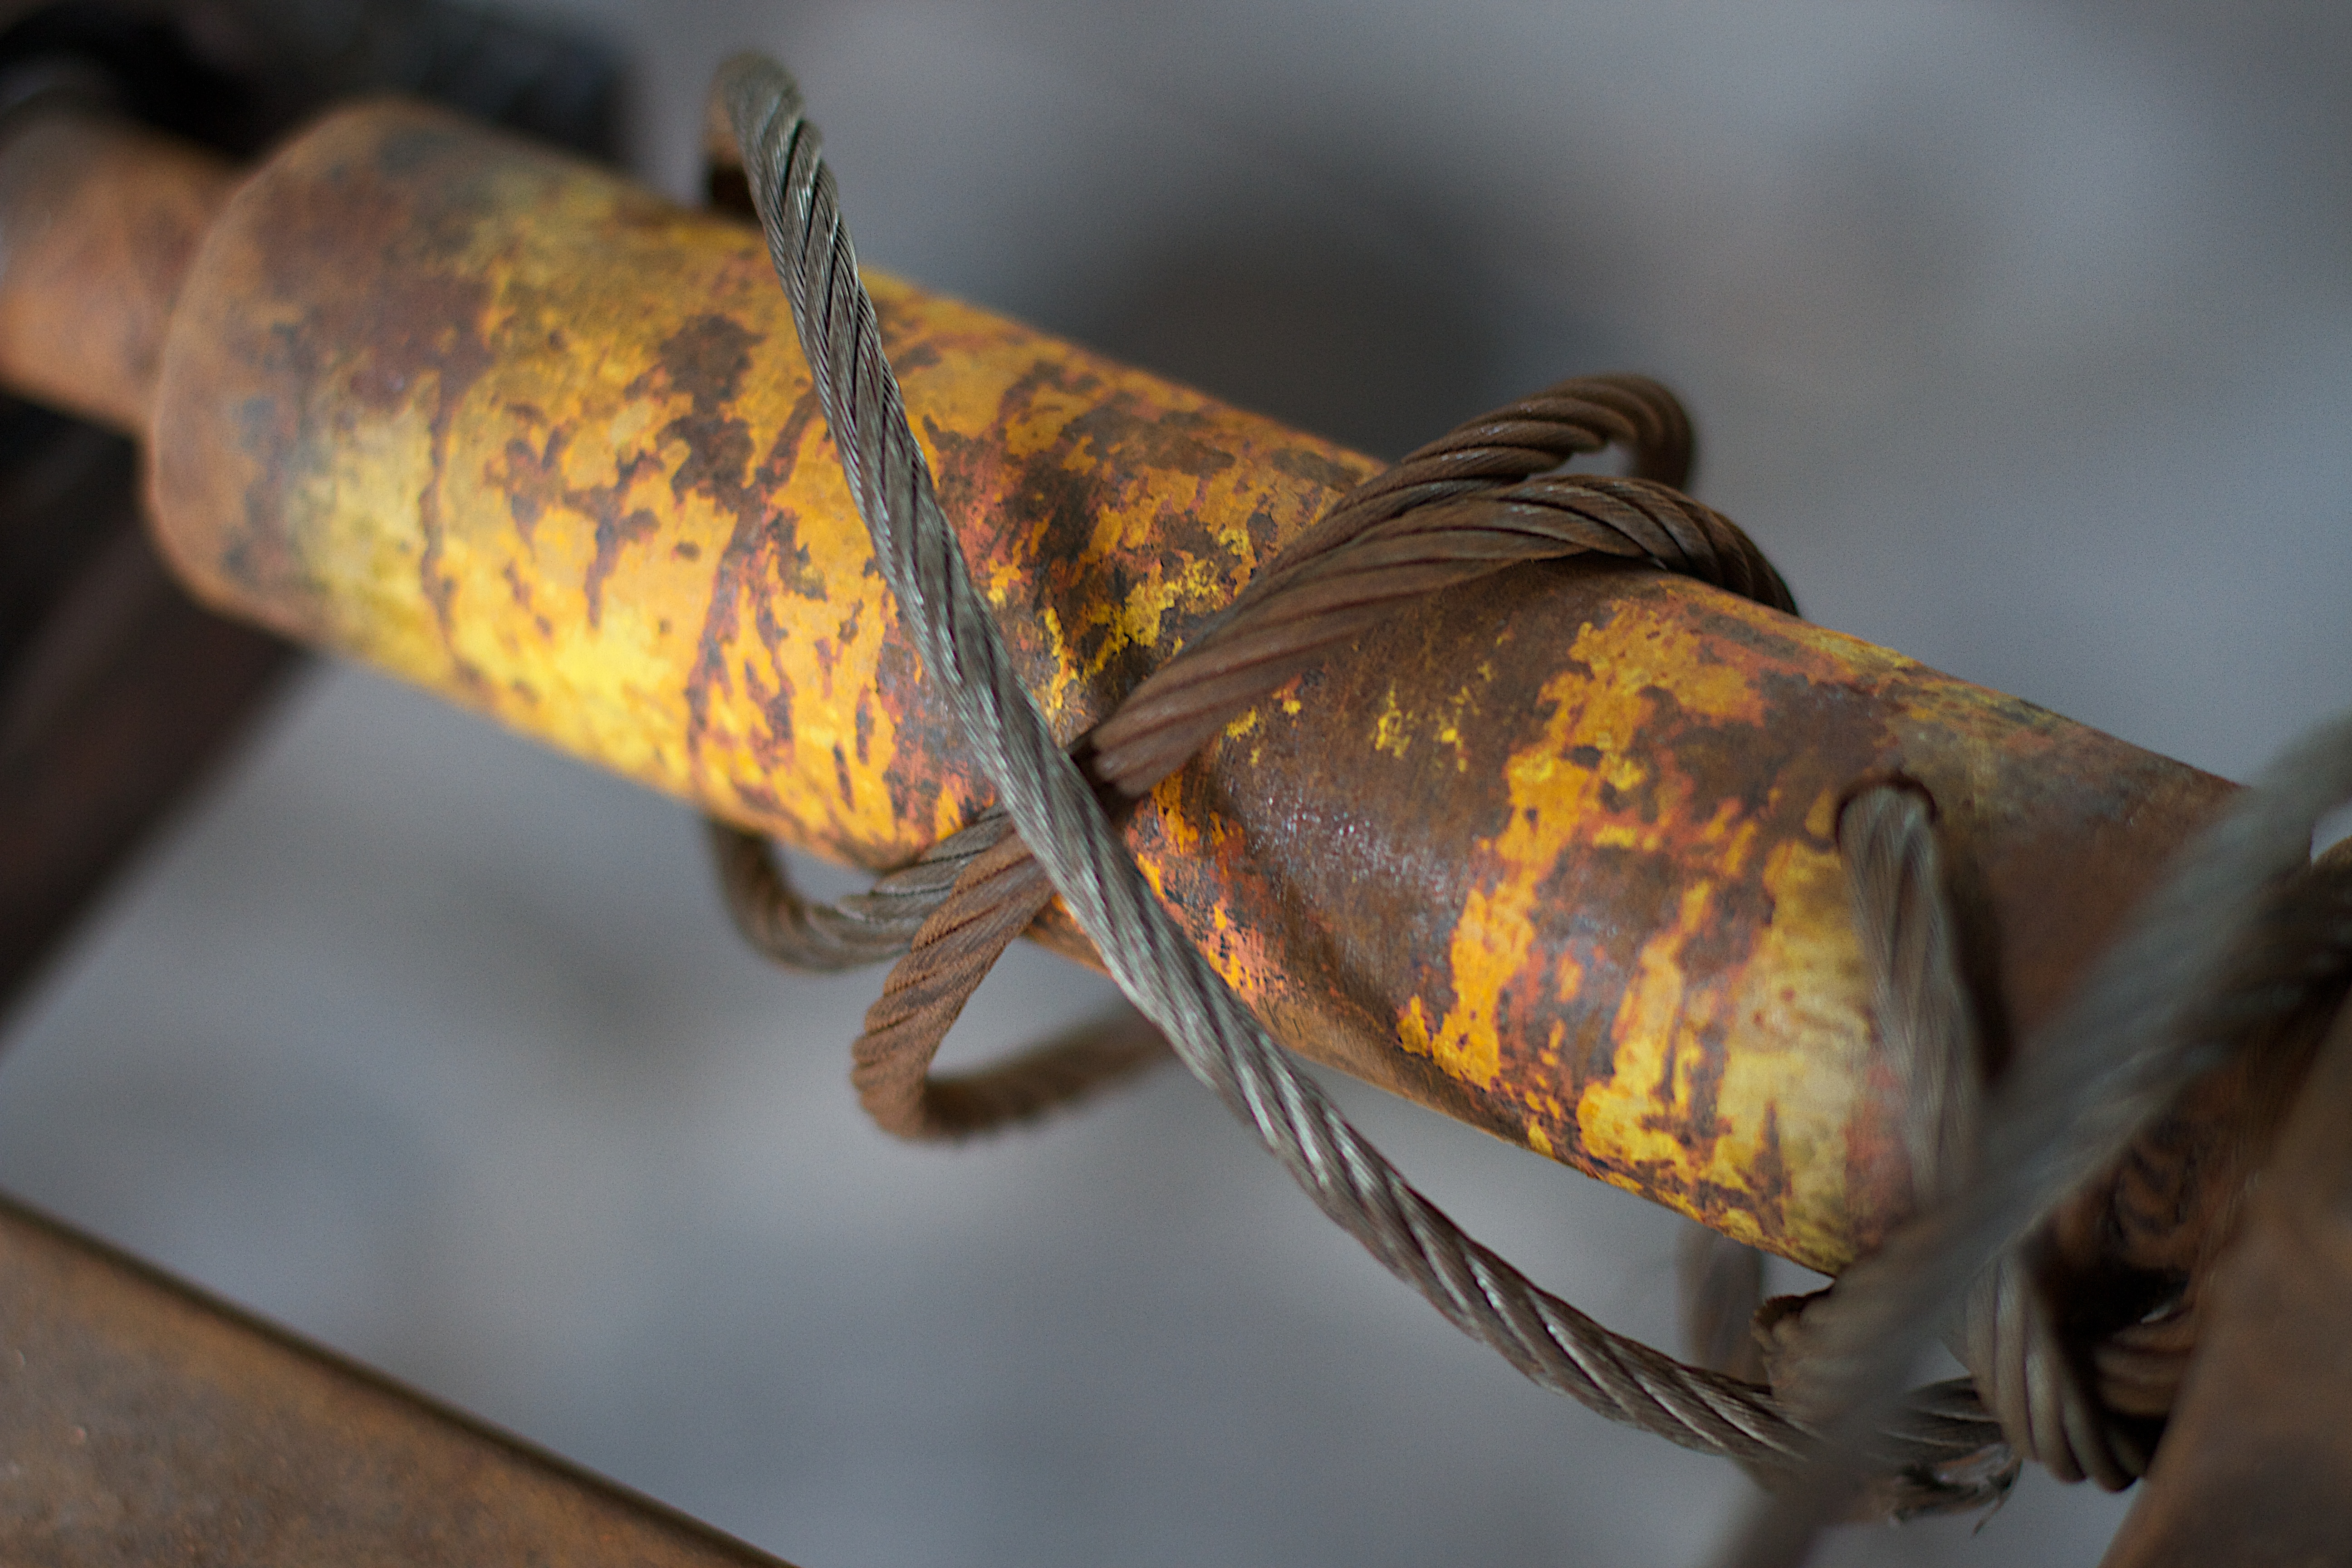
wood, leaf, insect, autumn, fauna, invertebrate, close up, macro photography